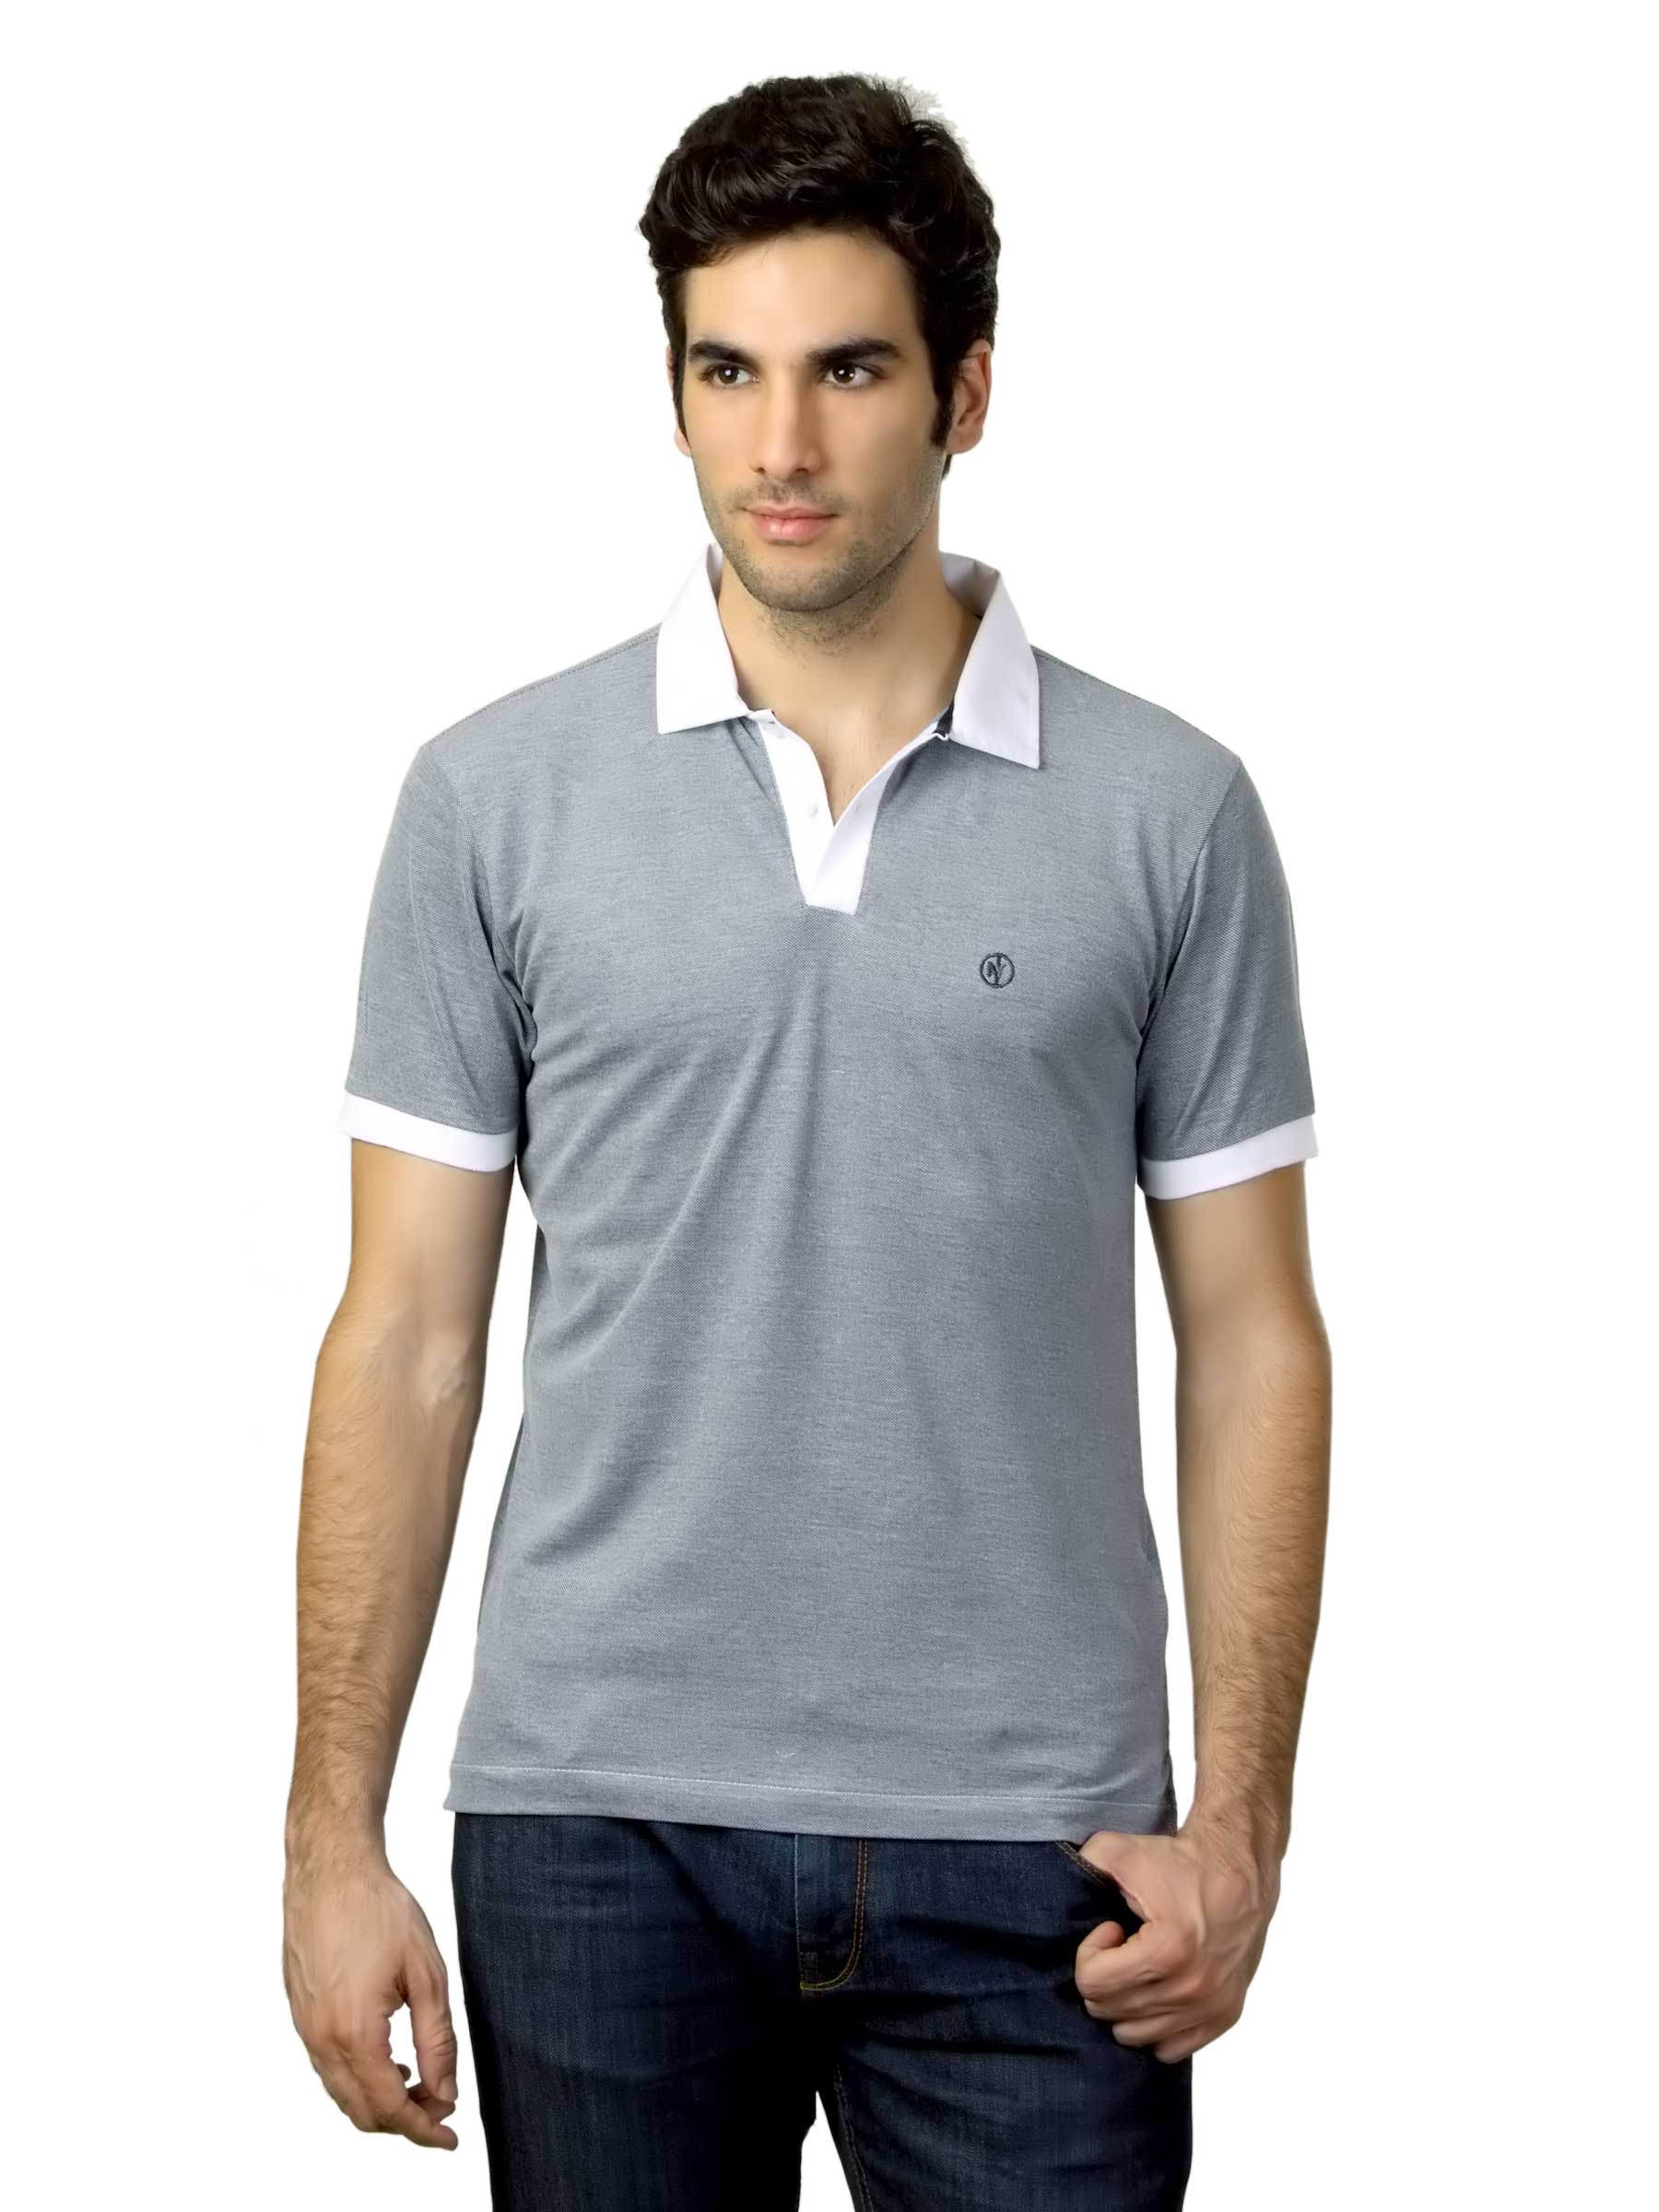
Arrow New York Men Grey T-shirt
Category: Apparel / Topwear / Tshirts
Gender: Men
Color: Grey
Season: Summer 2012
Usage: Casual